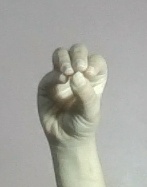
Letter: ha